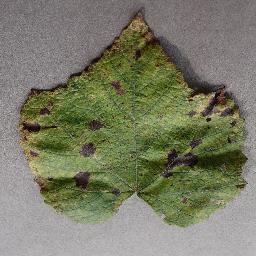
Label: Grape___Leaf_blight_(Isariopsis_Leaf_Spot)